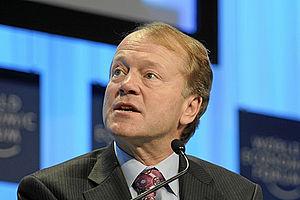
John Chambers, né le 23 août 1949 à Cleveland, est président exécutif du conseil d'administration de Cisco Systems. Il a rejoint la société en 1991 et a été son CEO de janvier 1995 à juillet 2015. Surnommé "Monsieur Internet" par le magazine Business Week, il a auparavant travaillé pour IBM et les laboratoires Wang.